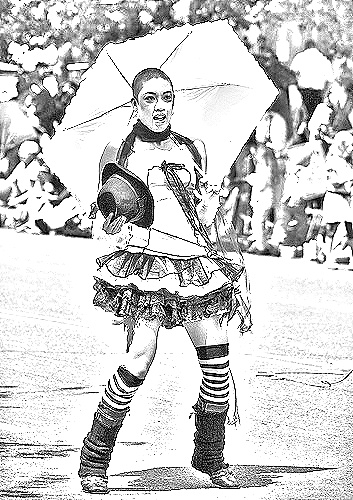
Portrait style: Sketch Portrait